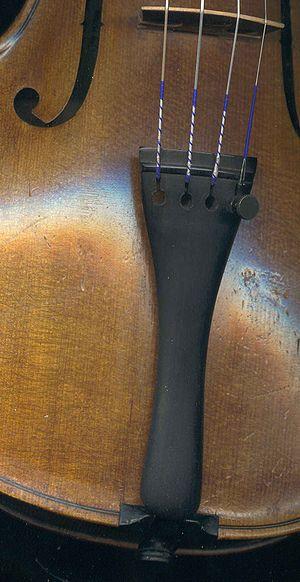
Un cordier est, en musique, un élément d'un instrument à cordes. Simple pièce de bois ou de métal ou système très sophistiqué, le cordier de certains instruments à cordes pincées ou frottées est le dispositif permettant d'ancrer une des extrémités de chaque corde. L'autre extrémité est généralement fixée à un système permettant de régler la tension de la corde.